Poor People's Alliance

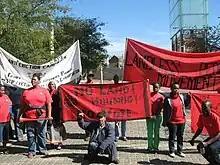
Members of the Poor People's Alliance Outside the Constitutional Court, 14 May 2009

The Poor People's Alliance was a network of radical grassroots movements in South Africa. It was formed in 2008 after the Action Alliance, formed in December 2006, was expanded to include two more organisations. It become defunct following the collapse of two of its affiliated movements, the Western Cape Anti-Eviction Campaign and the Landless People's Movement.